Budrus

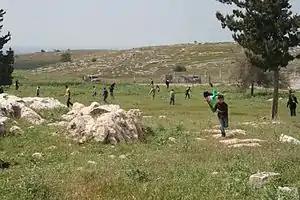
Land day protest in Budrus, March 2012

Since the Six-Day War in 1967, Budrus has been under Israeli occupation.